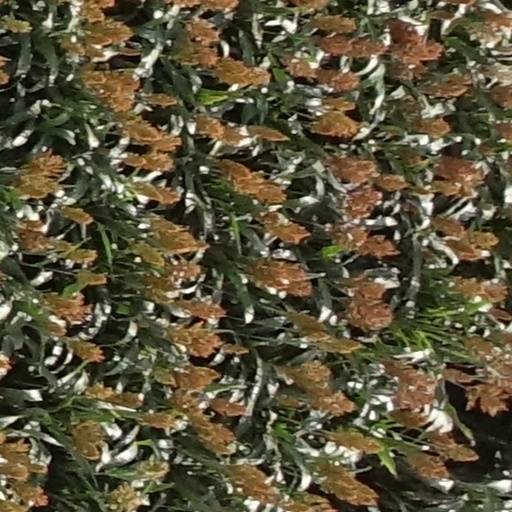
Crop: sorghum